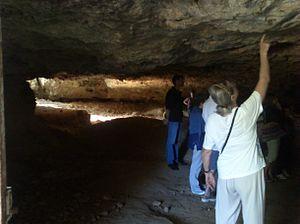
Grotte de La Marche, site préhistorique magdalenien